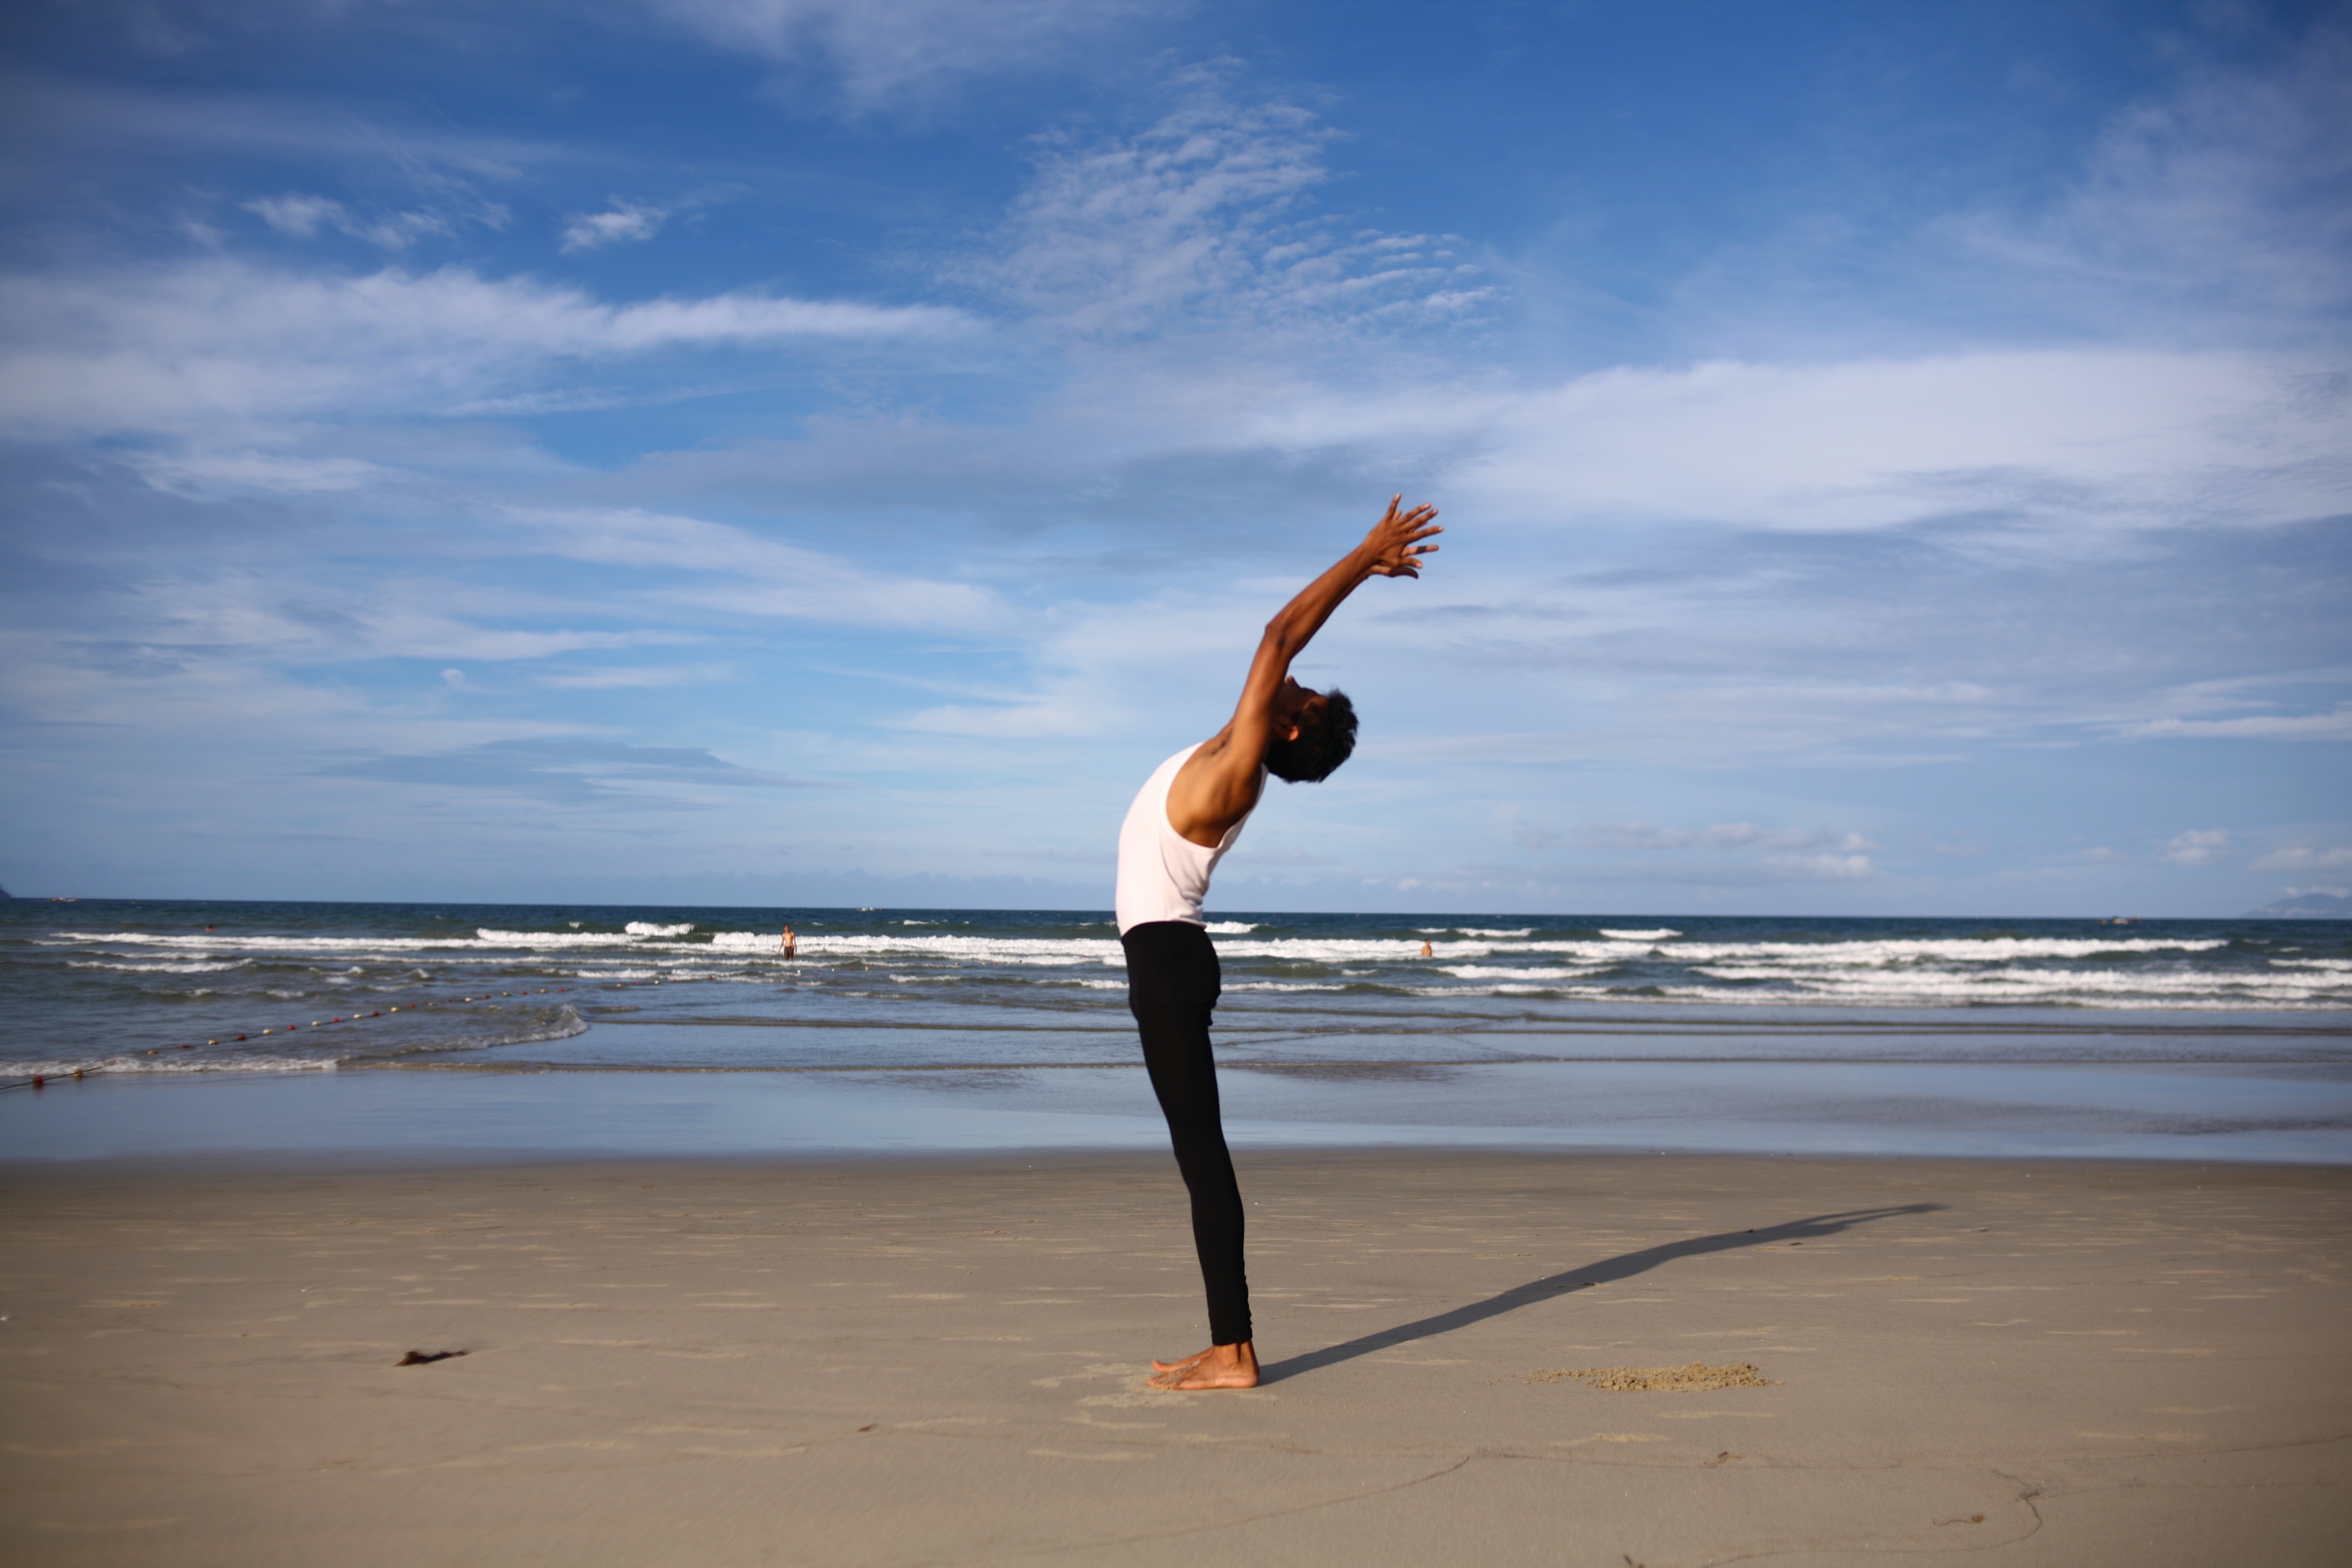
beach, sea, nature, sand, ocean, person, people, sunlight, wave, vacation, asian, young, relax, symbol, balance, peace, calm, exercise, health, fitness, zen, spiritual, energy, relaxation, meditation, sports, exercising, yoga, pose, body, indian, harmony, concentration, meditating, spirituality, wellness, vitality, wellbeing, yogi, individual sports, physical fitness, yoga guy